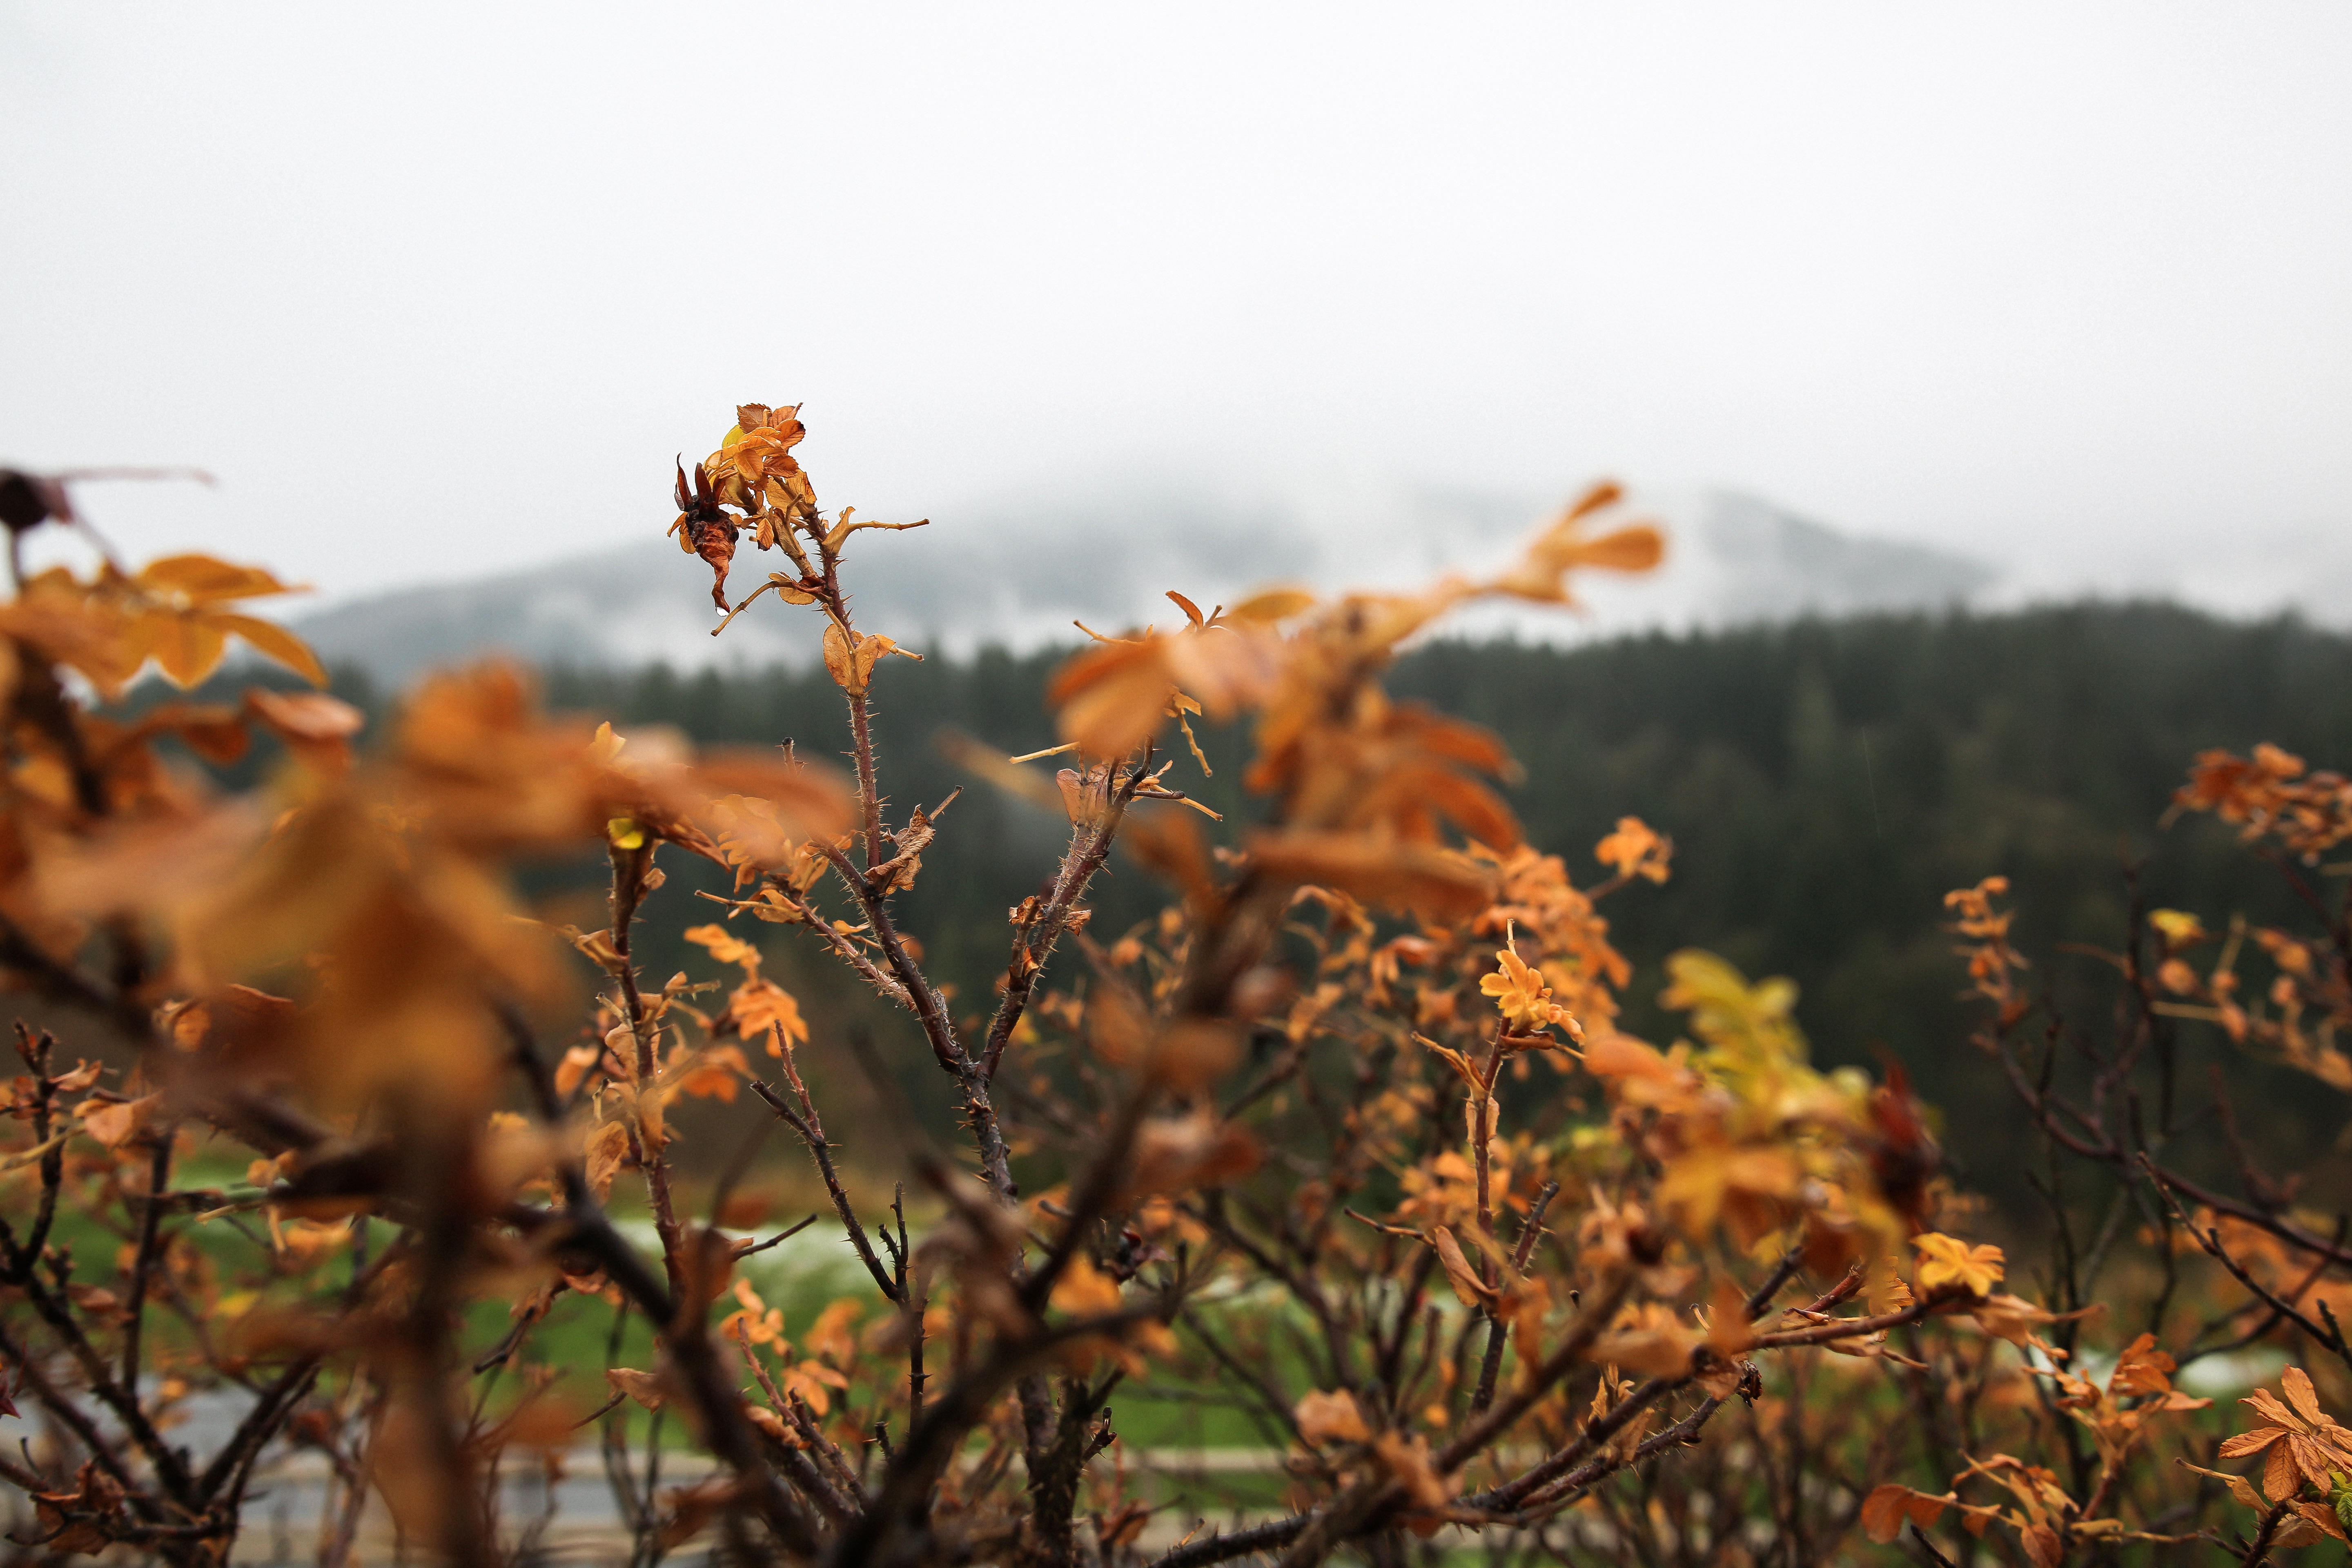
tree, nature, forest, grass, branch, plant, sunlight, morning, leaf, flower, autumn, flora, season, habitat, rural area, natural environment, woody plant